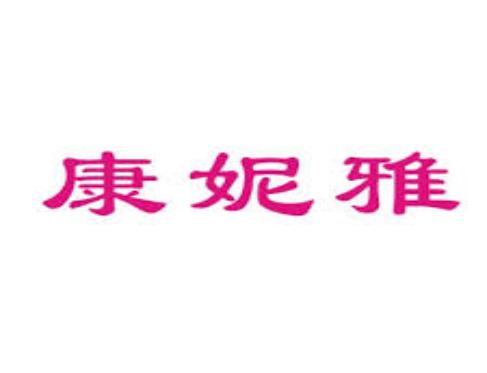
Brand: conlia
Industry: Clothes